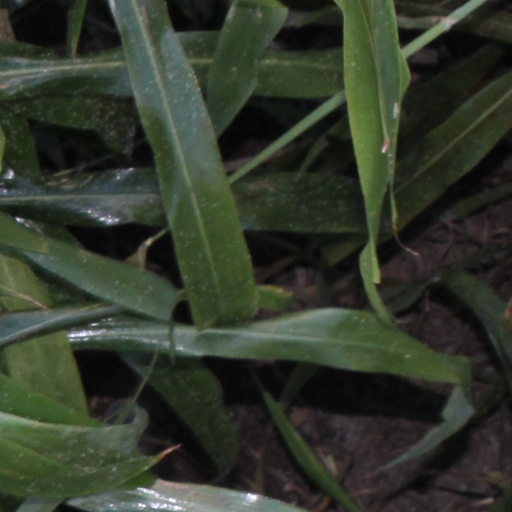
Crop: sorghum